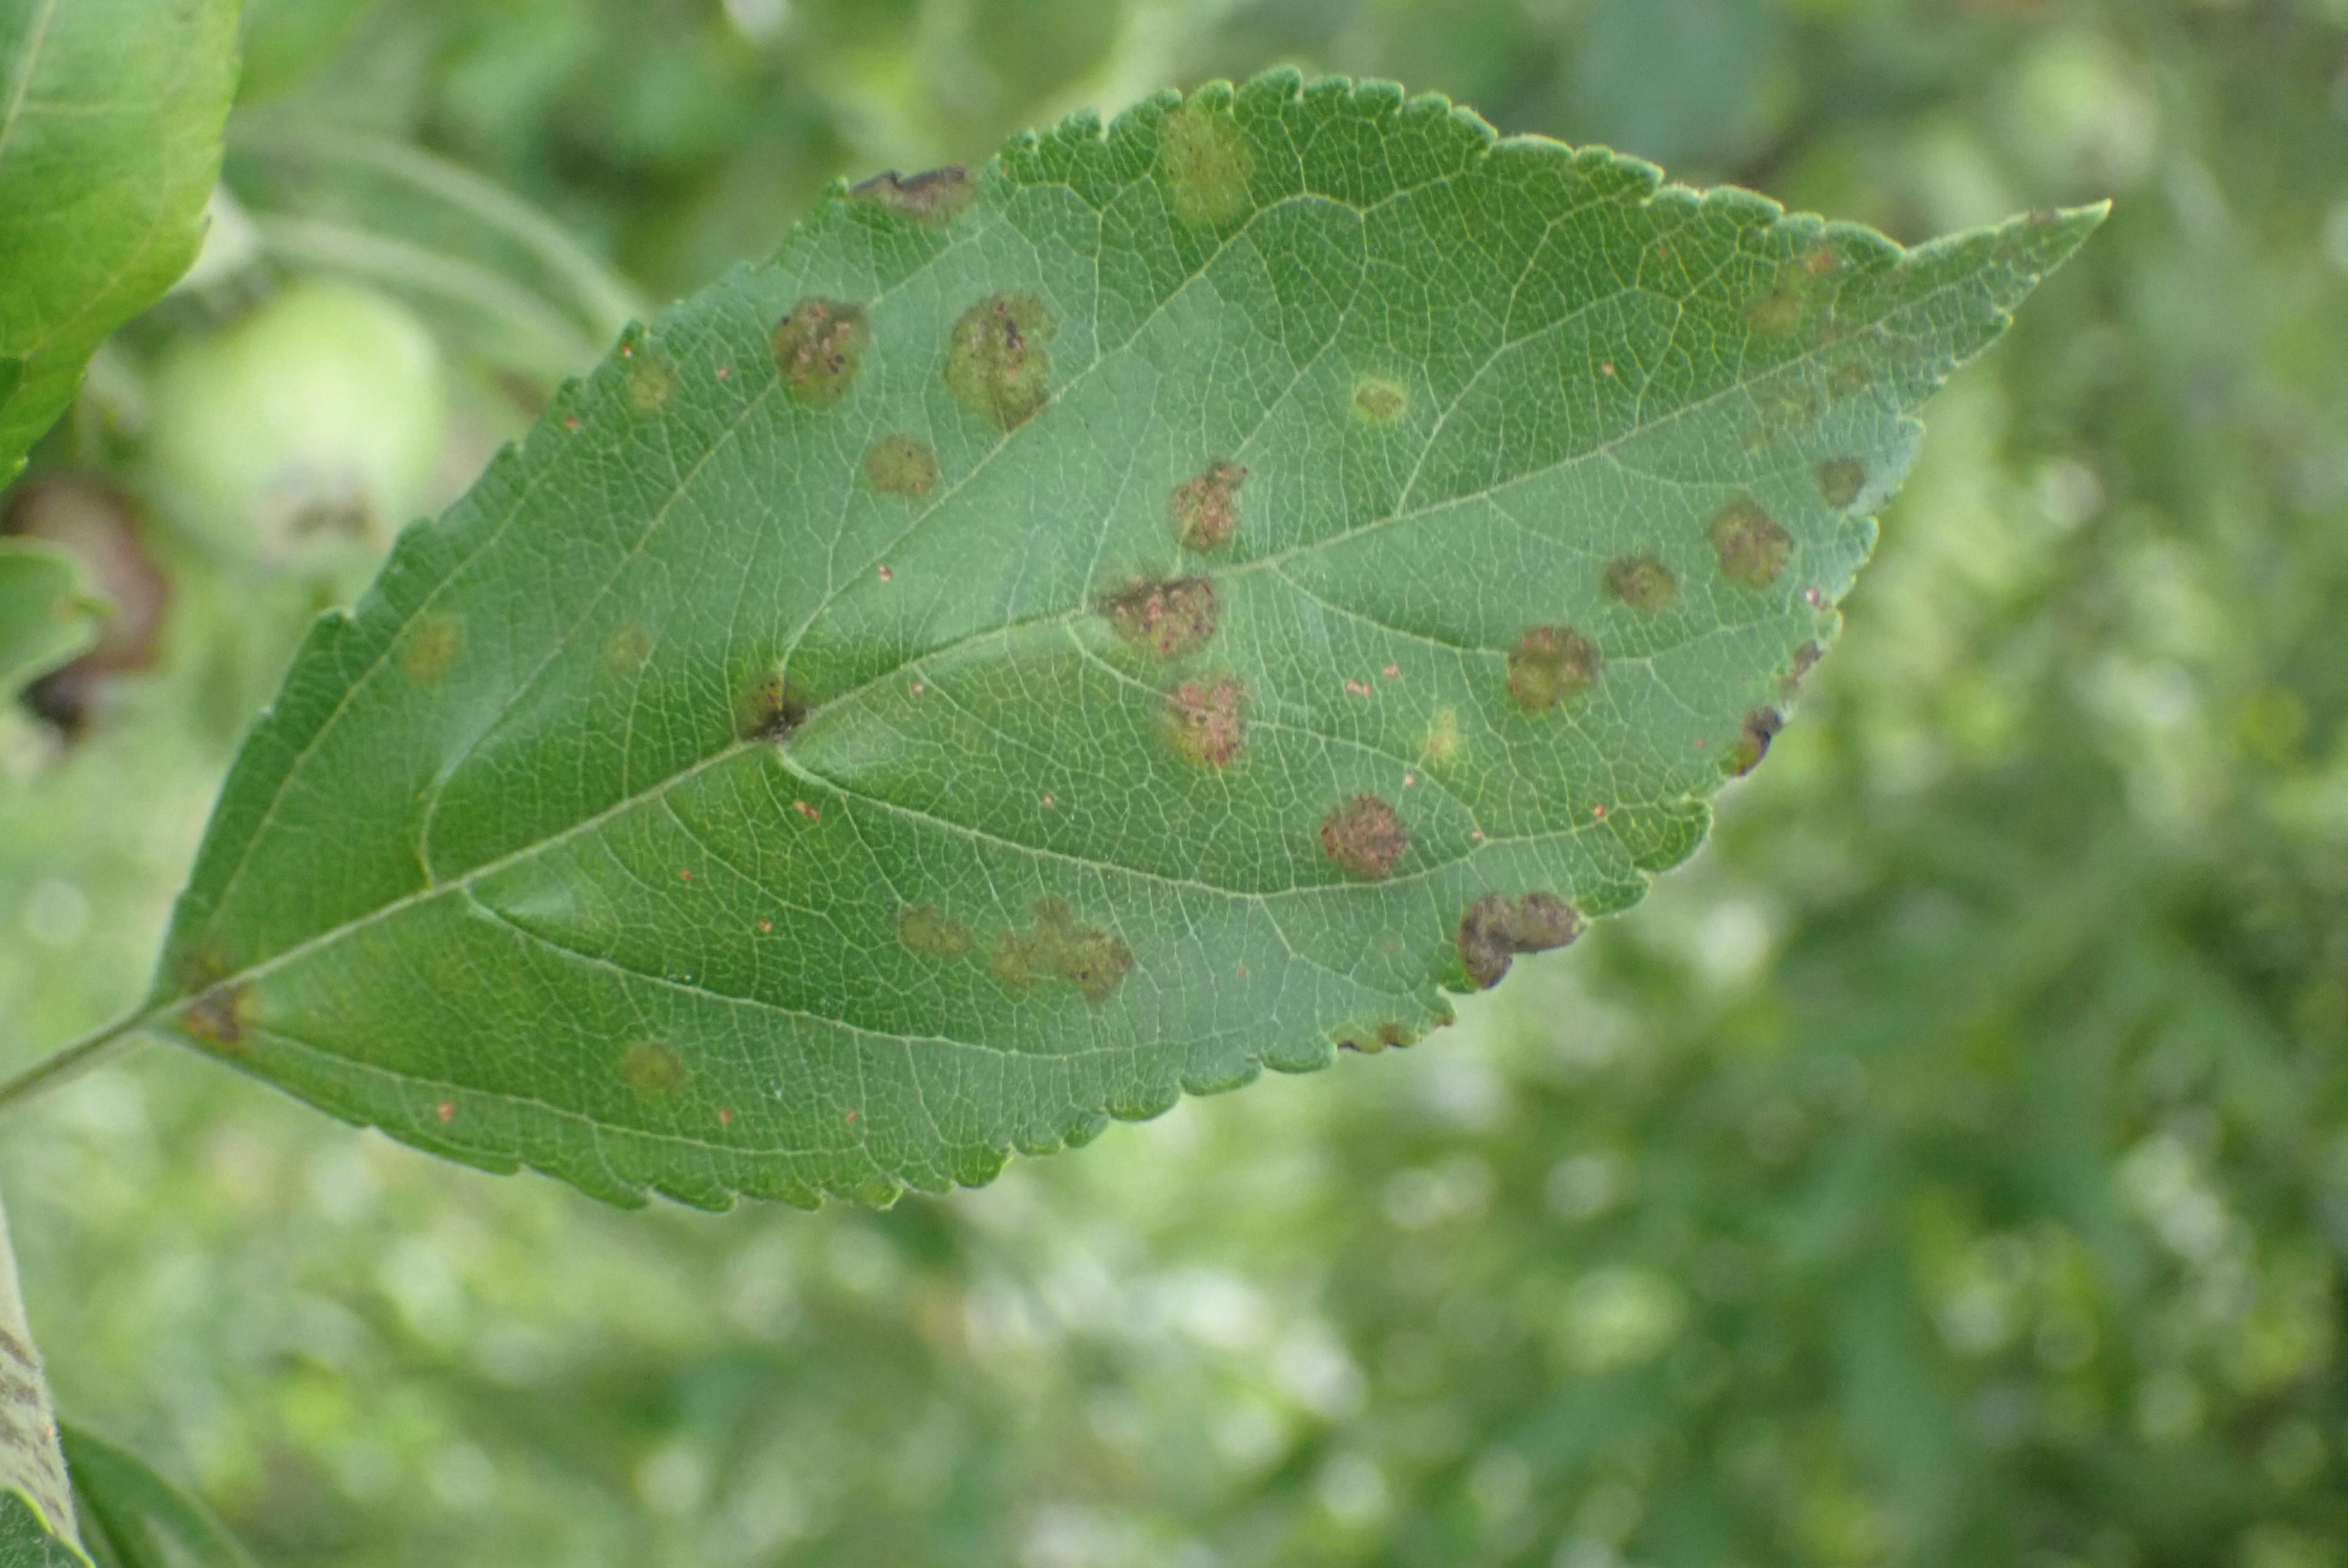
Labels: scab